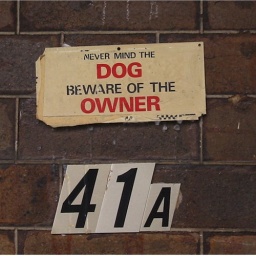
Signage on a house in the next street over from me. I don't think they even have a dog...[Newtown, Sydney]